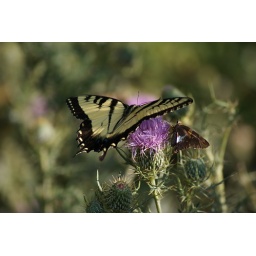
camping at loft mountain in the blue ridge